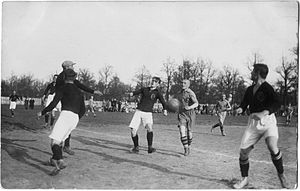
LFLS Kaunas
LFLS v. Kovas Kaunas 2:0 (0:0).